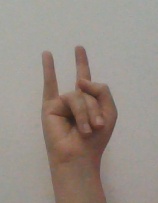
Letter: la